Supreme Court of the United States

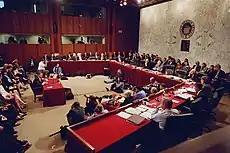
John Roberts giving testimony before the Senate Judiciary Committee during the 2005 hearings on his nomination to be chief justice

The Burger Court (1969–1986) saw a conservative shift. It also expanded "Griswold"s right to privacy to strike down abortion laws ("Roe v. Wade") but divided deeply on affirmative action ("Regents of the University of California v. Bakke") and campaign finance regulation ("Buckley v. Valeo"). It also wavered on the death penalty, ruling first that most applications were defective ("Furman v. Georgia"), but later that the death penalty itself was not unconstitutional ("Gregg v. Georgia").